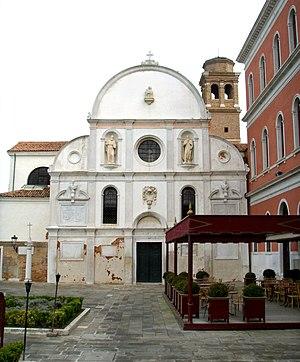
Cet article recense les églises de Venise, en Italie.
L'église San Clemente est une église catholique de Venise, en Italie.